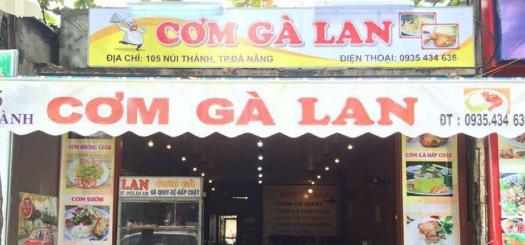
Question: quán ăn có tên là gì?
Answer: quán ăn có tên là cơm gà lan